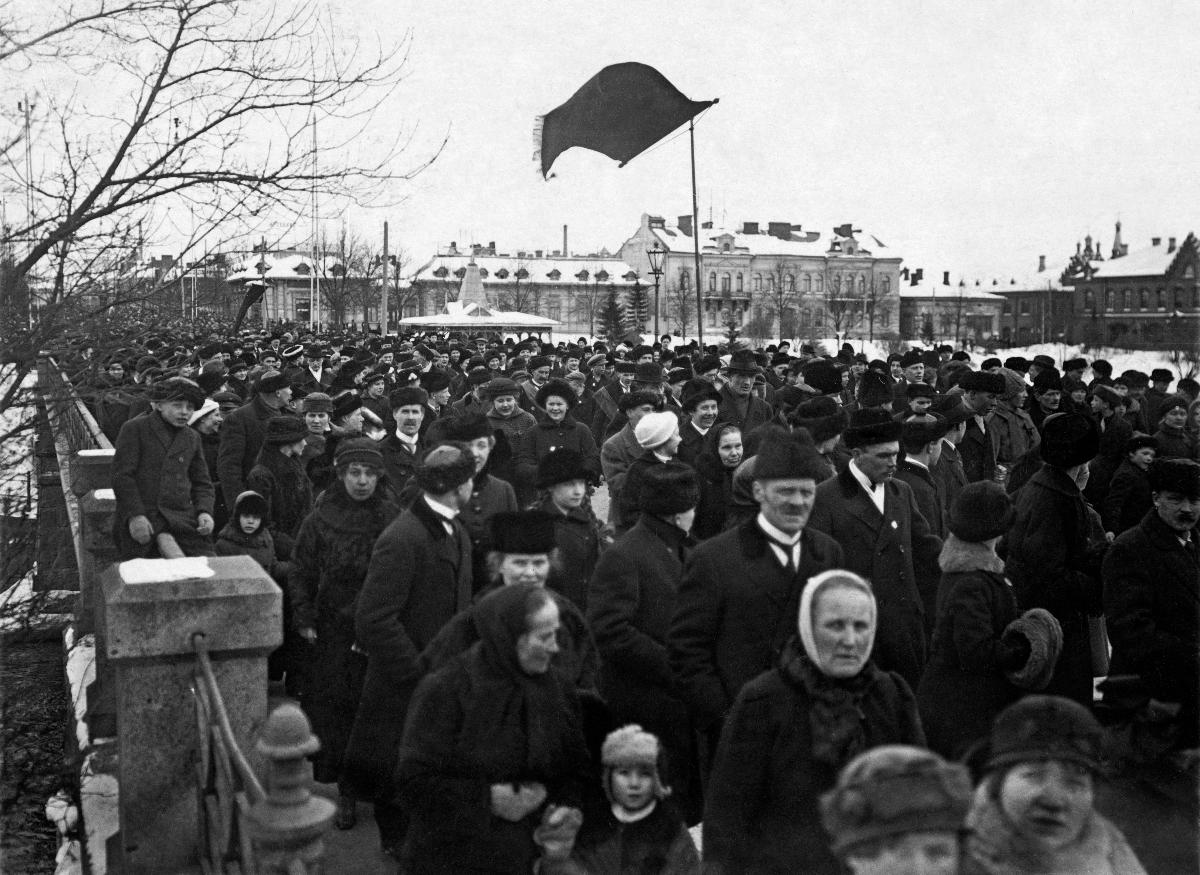
Sosiaalidemokraattien mielenosoitus Tampereella; Demonstration of social democrats in Tampere
sisällön kuvaus: Sosiaalidemokraattien mielenosoituskulkue Tampereen Hämeenkadulla 21.3.1917. content description: A demonstration procession of social democrats on Hämeenkatu street in Tampere 21.3.1917.
Vuosi: 1917
Paikka: Suomi; Suomi, Pirkanmaa, Tampere
Aiheet: politiikka; mielenosoitukset; sosiaalidemokraattiset puolueet; ihmiset; politics; demonstrations (activism); social democratic parties; politik; demonstrationer (meningsyttringar); socialdemokratiska partier; människor (släkte)